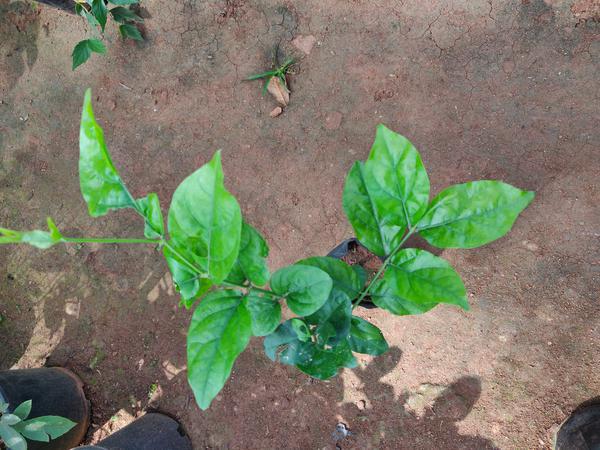
Plant: Jasmine